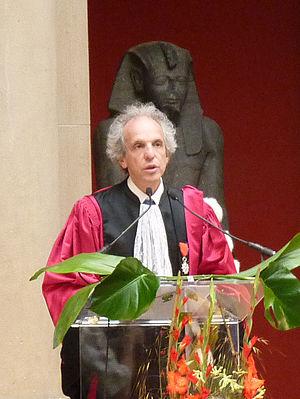
Allocution d'Alain Beretz, Président de l'Université de Strasbourg, lors d'une cérémonie au Palais Universitaire
Alain Beretz, né en 1954 à Strasbourg, est un universitaire français, professeur de pharmacologie. Il est président de l'université de Strasbourg entre 2008 et 2016.